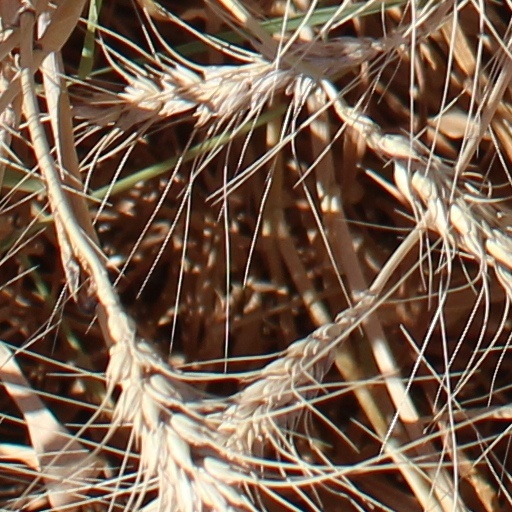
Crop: wheat